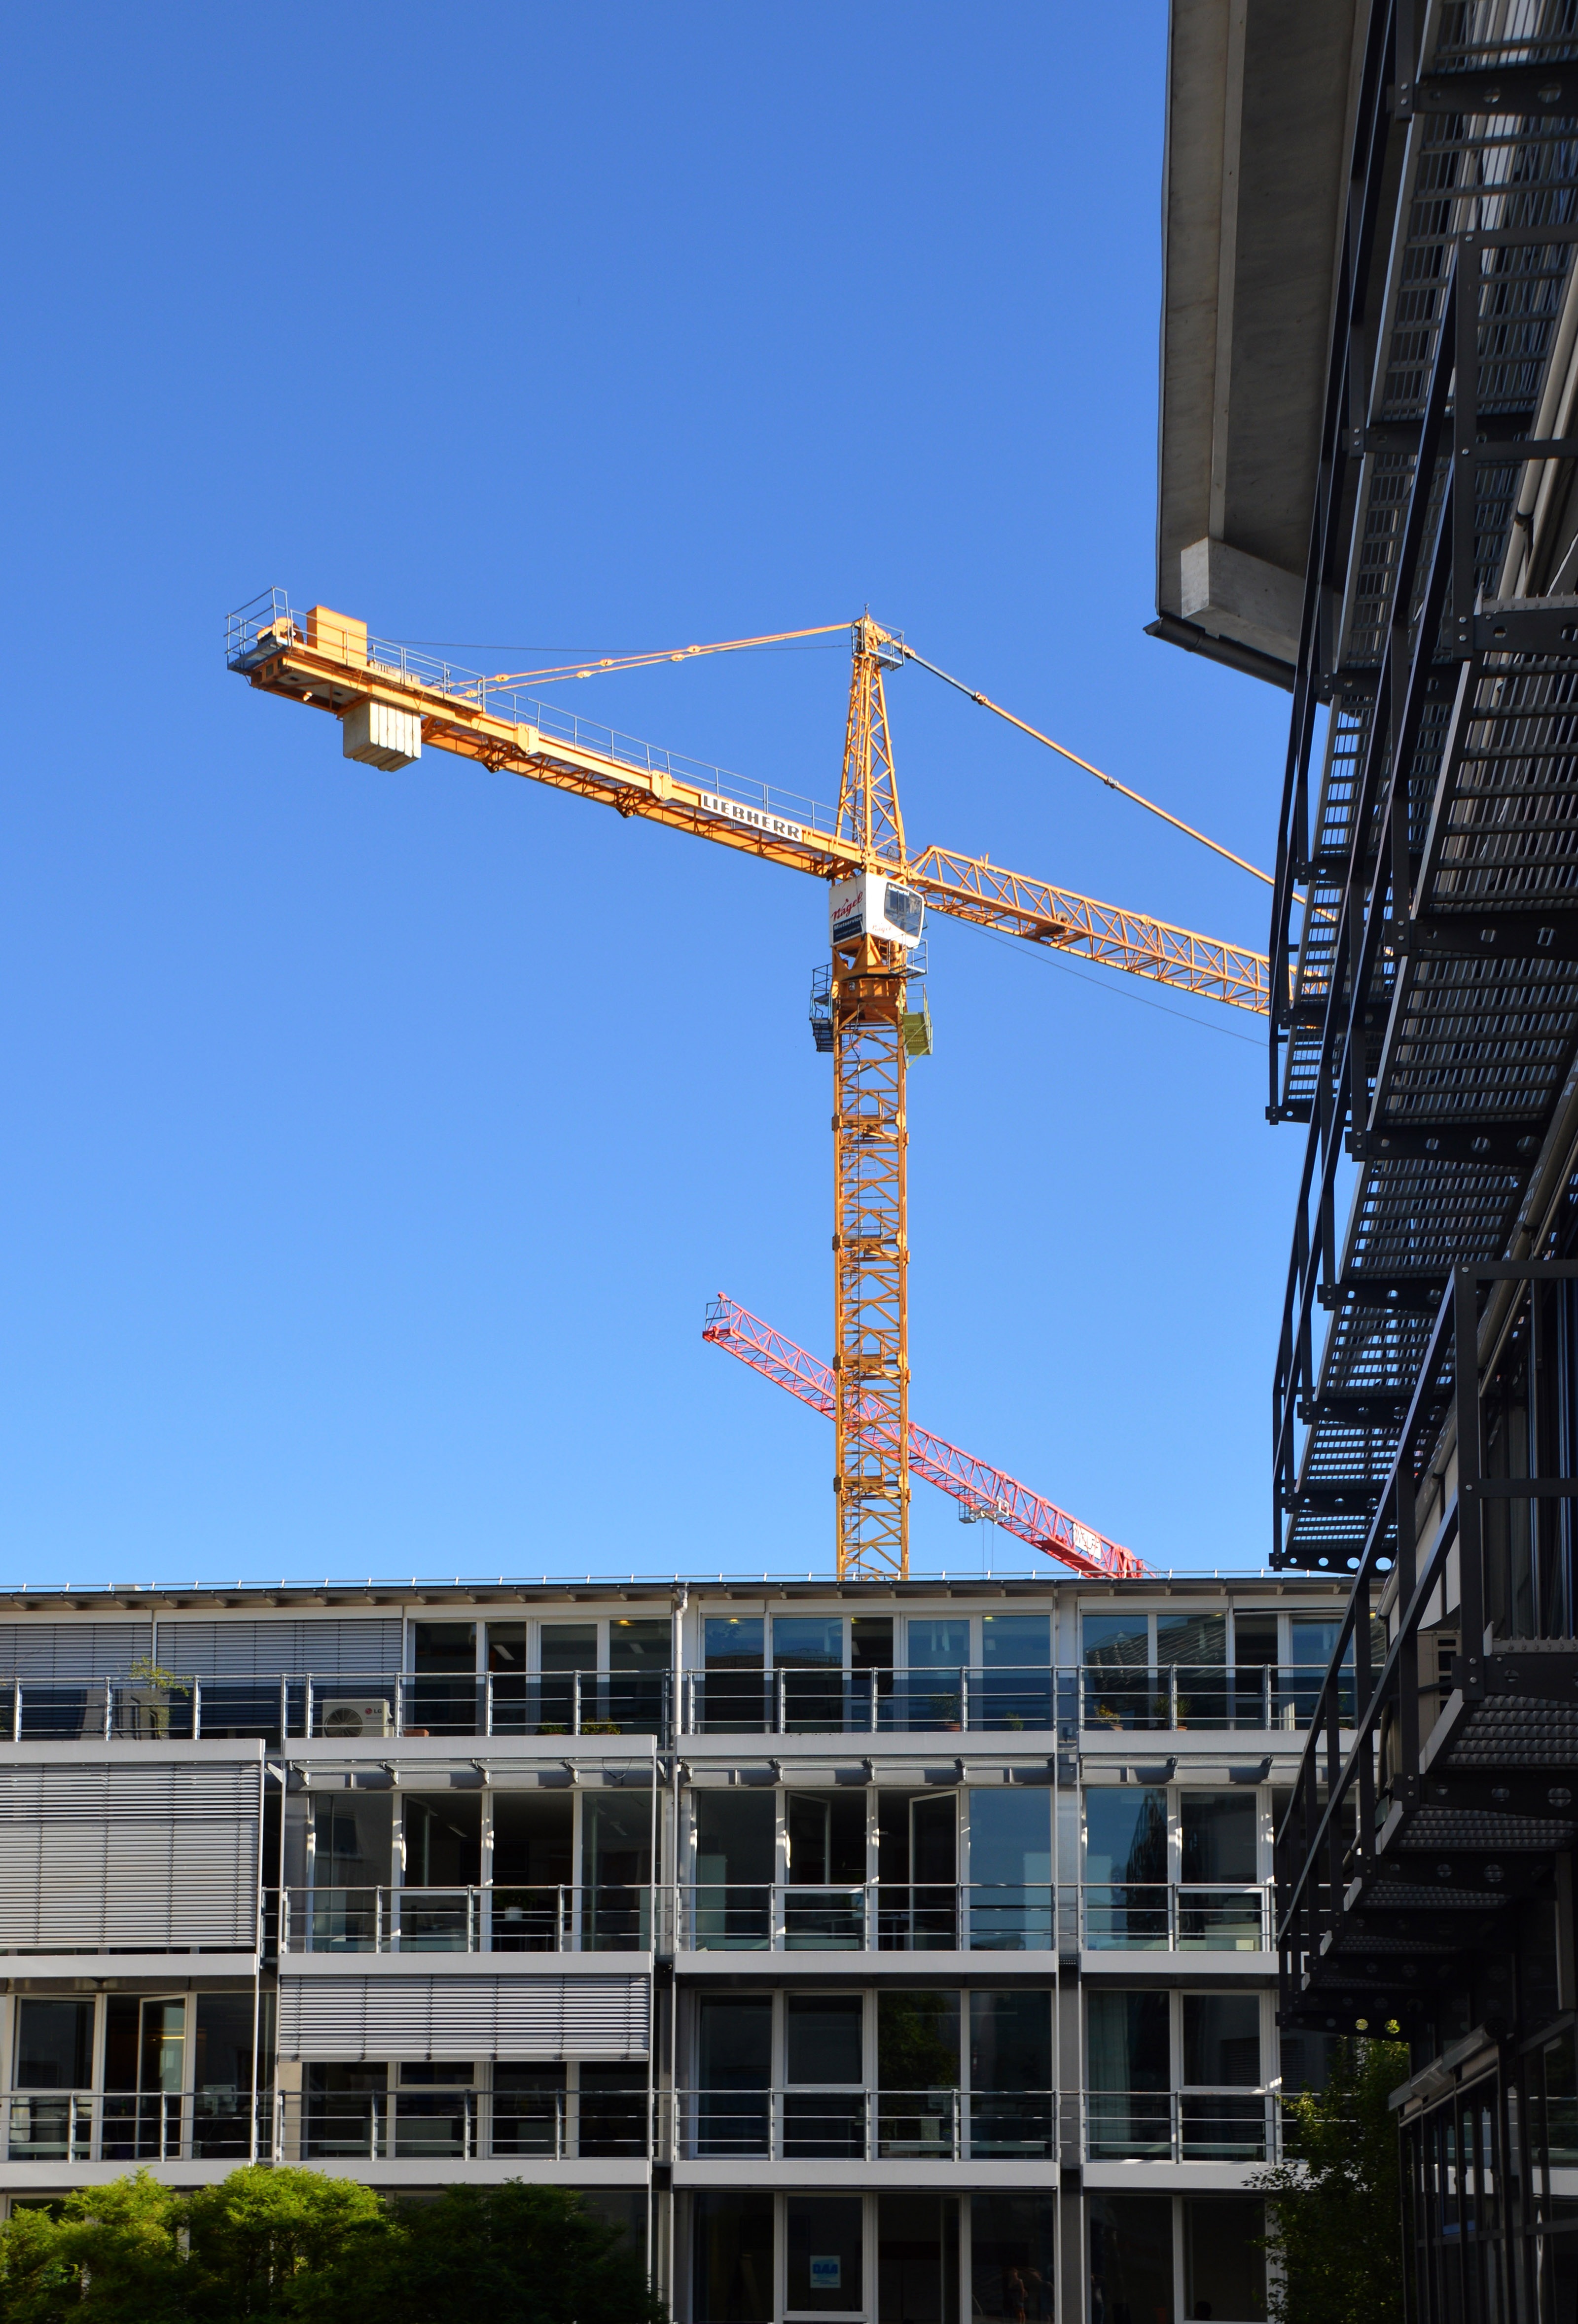
architecture, structure, construction, vehicle, tower, mast, action, facade, stadium, tower block, scaffolding, crane, site, construction equipment, building construction, urban planning, free sky, noise pollution, sport venue